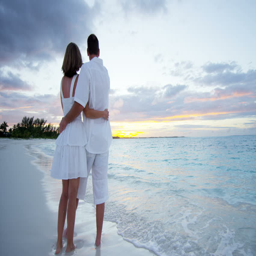
loving male female couple on a tropical beach at sunset